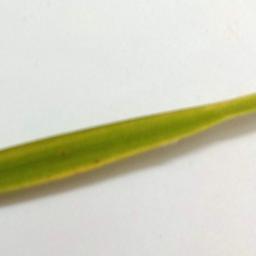
Label: Rice___Brown_Spot